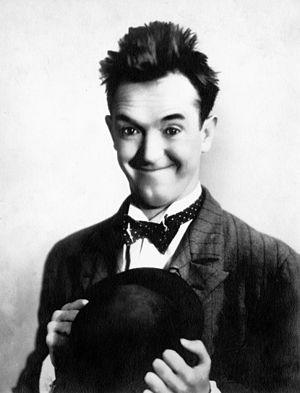
Arthur Stanley Jefferson, dit Stan Laurel, né le 16 juin 1890 à Ulverston, Lancashire dans le nord de l'Angleterre et mort le 23 février 1965 à Santa Monica aux États-Unis, est un acteur, scénariste et réalisateur britannique. Avec Oliver Hardy, il forme le célèbre duo comique Laurel et Hardy et est considéré comme un maître du cinéma burlesque.